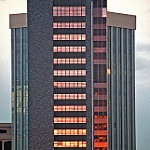
Scene: Outdoor